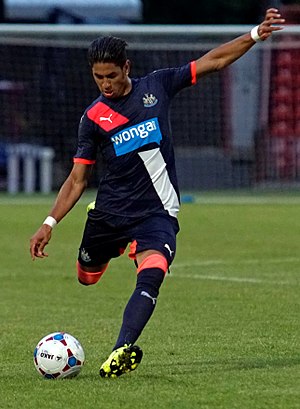
Ayoze Pérez
Ayoze for Newcastle United i 2015
Ayoze Pérez Gutiérrez, også blot kendt som Ayoze, er en spansk professionel fodboldspiller der spiller som angriber for Premier League-klubben Leicester City.